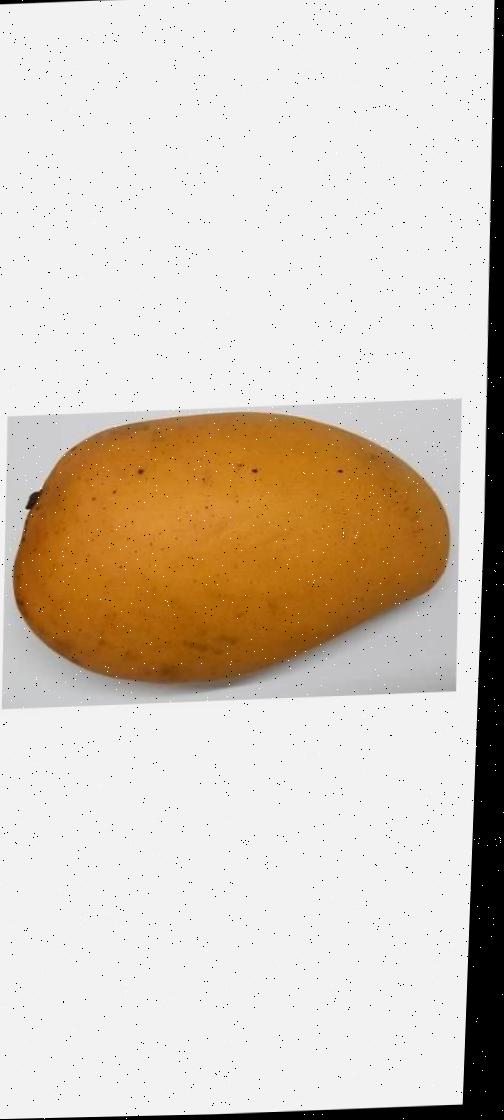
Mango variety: Katimon